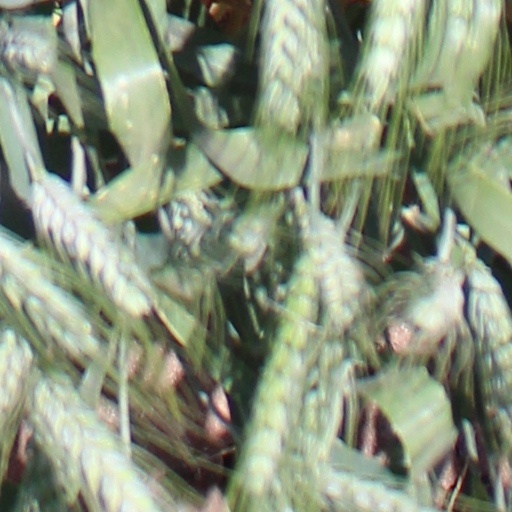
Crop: wheat